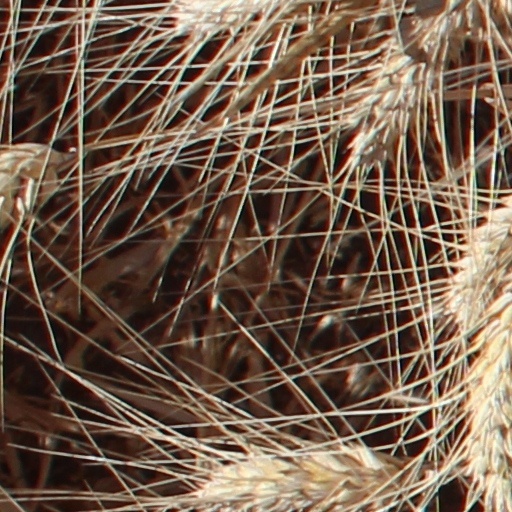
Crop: wheat